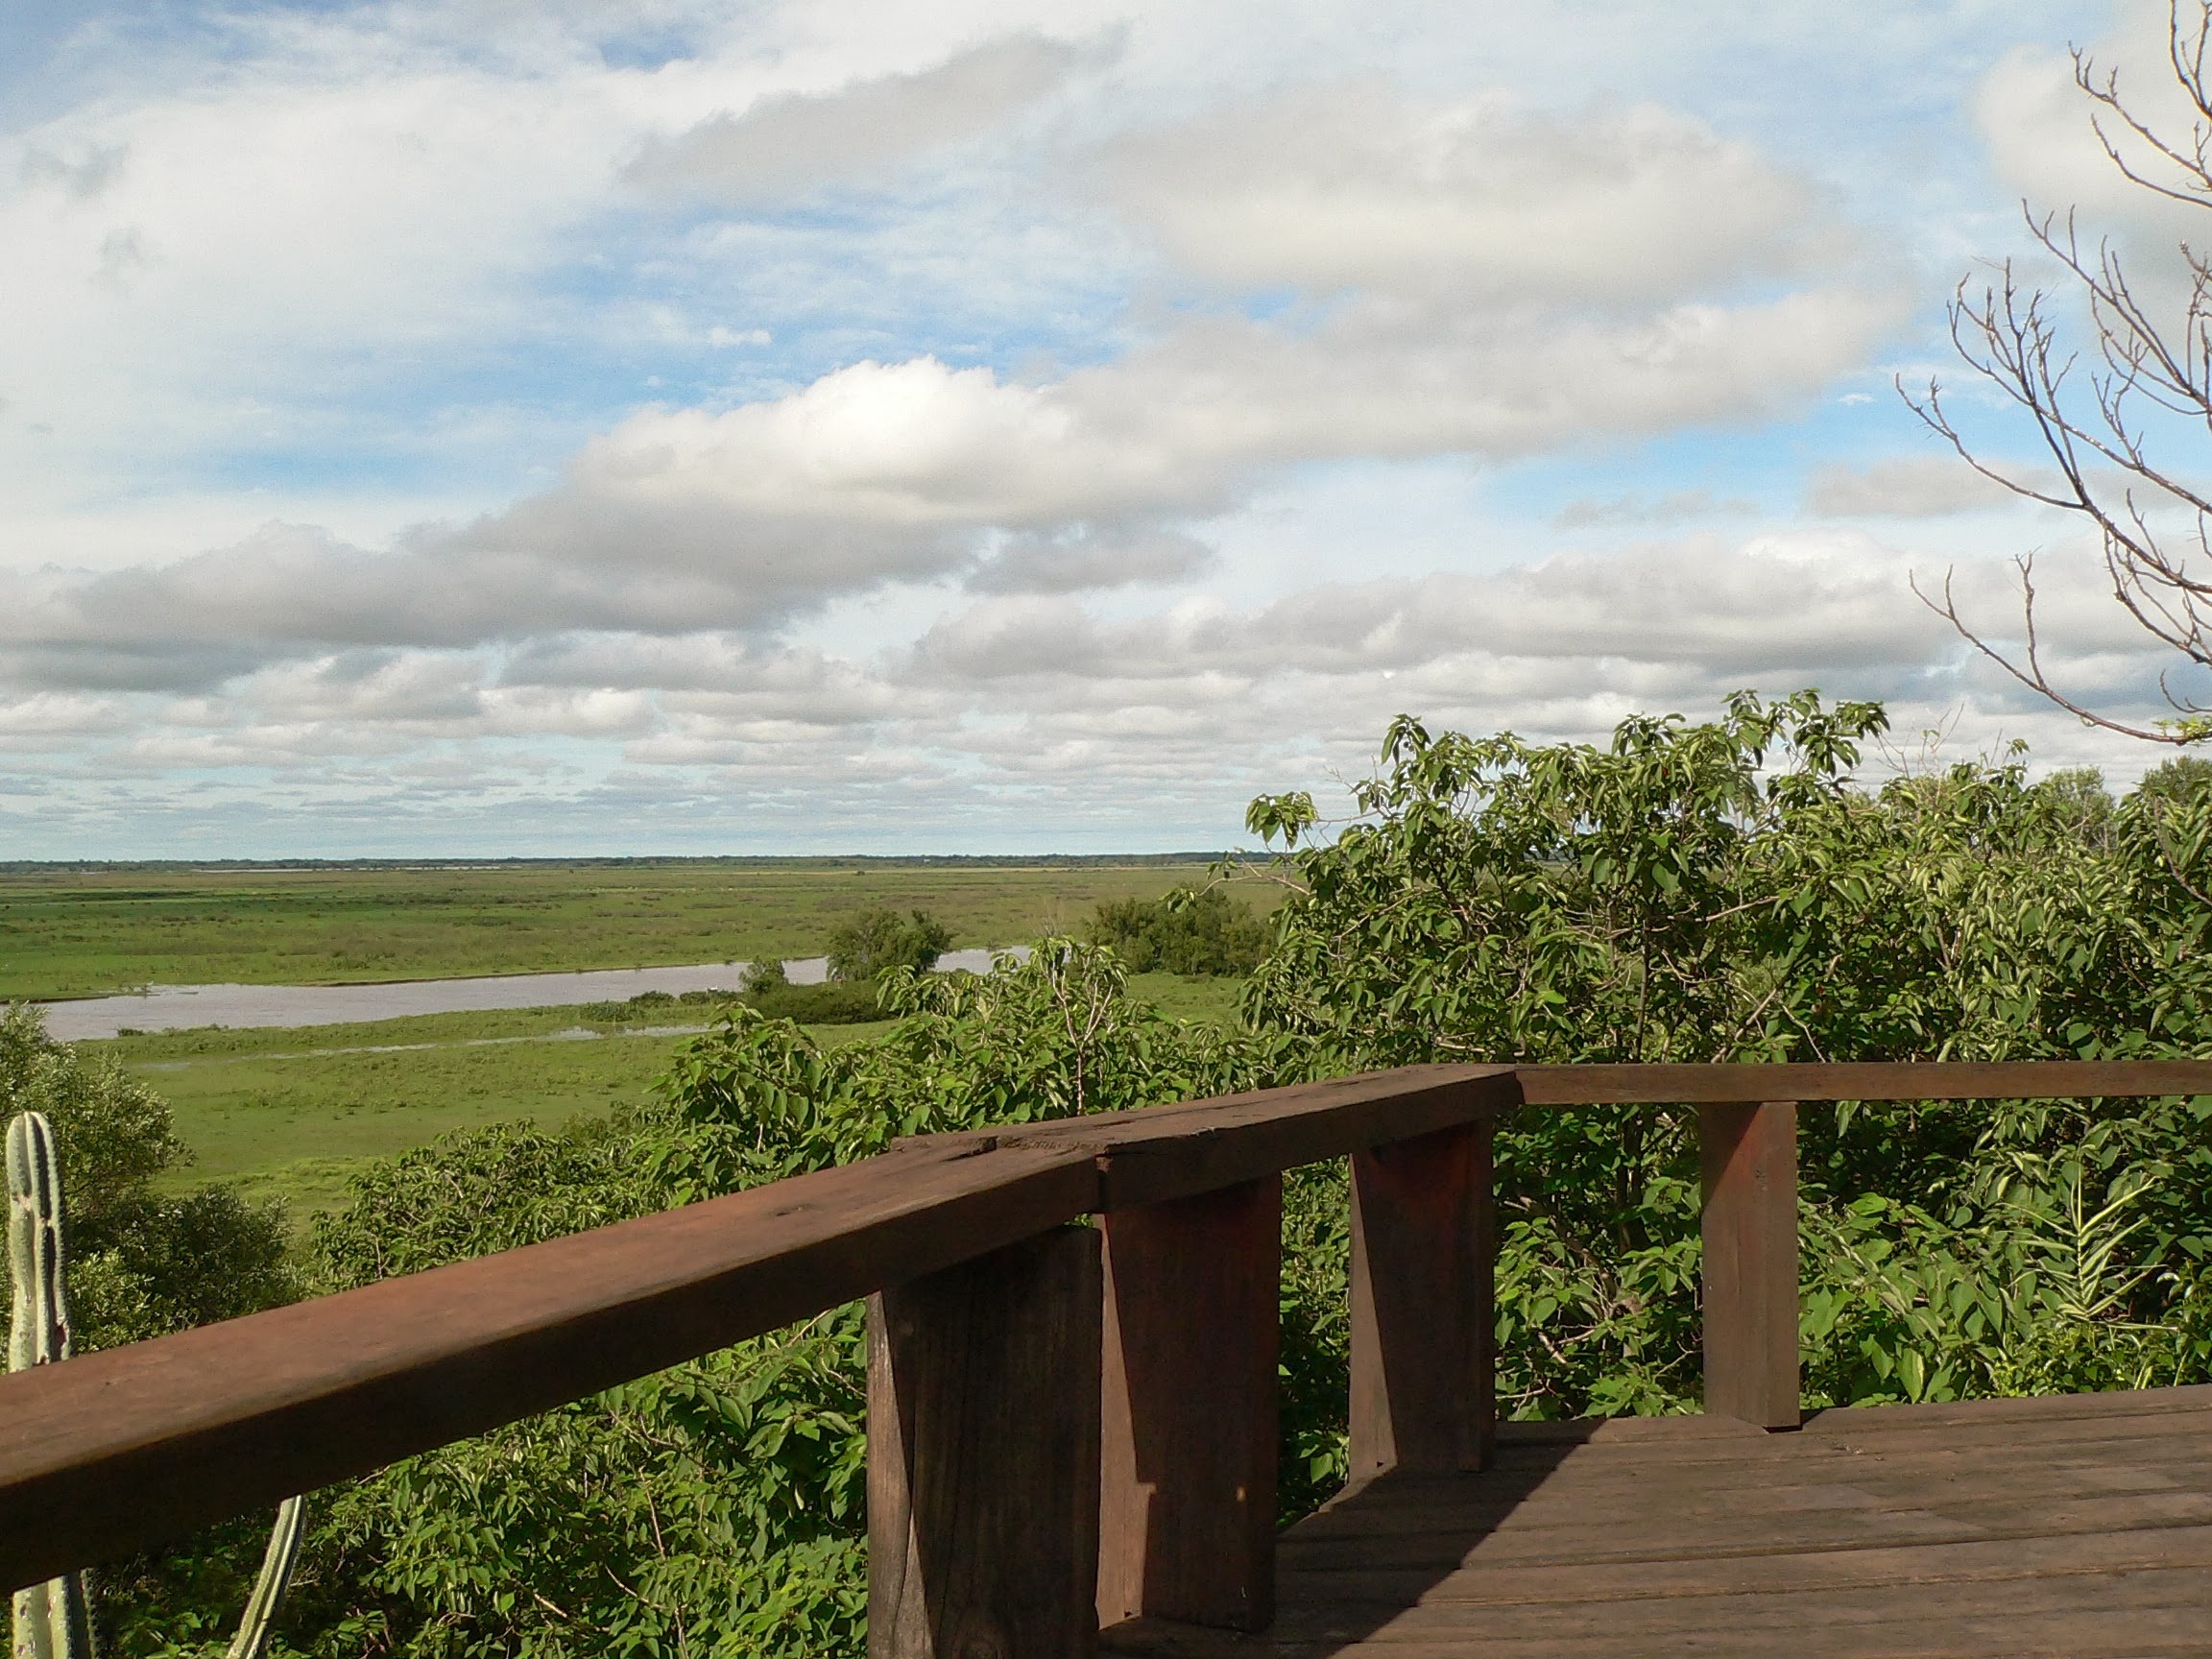
beach, landscape, sea, coast, tree, water, nature, sun, river, walkway, summer, vacation, peaceful, calm, heat, is, soledad, rural area